Modern Times (film)

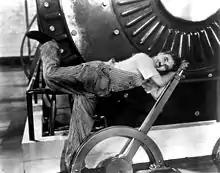
The Tramp working on the giant machine in the film's most famous scene

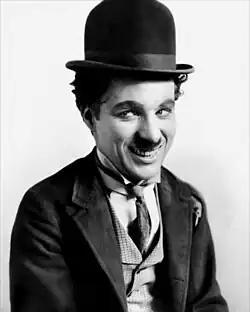

The Tramp works on an assembly line, where he suffers greatly due to the stress and pace of the repetitive work. He eventually suffers a nervous breakdown and runs amok, getting stuck within a machine and throwing the factory into chaos; he is then sent to the hospital. Following his recovery, the now-unemployed Tramp is mistakenly arrested in a Communist demonstration. In jail, he accidentally ingests smuggled cocaine, and in his subsequent delirium, he avoids being put back in his cell. When he returns, he stumbles upon a jailbreak and knocks the convicts unconscious for which he is hailed as a hero and given special treatment. When he is informed that he will soon be released due to his heroic actions, he argues unsuccessfully that he prefers life in jail.